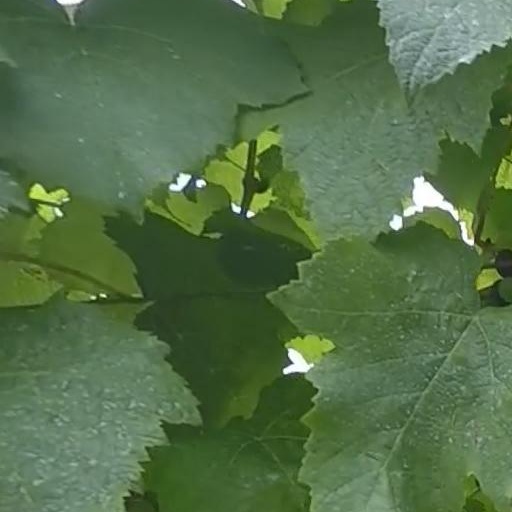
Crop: grape